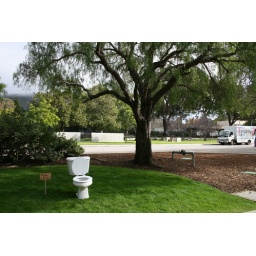
First the door to nowhere near Dexter. Then the privacy-wanting toilet on the library lawn.